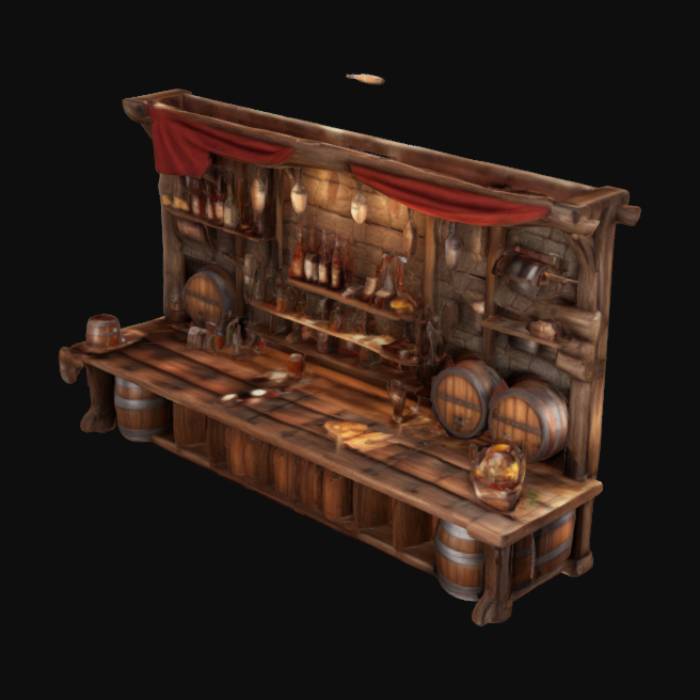
미적 점수 (1~10점): 8